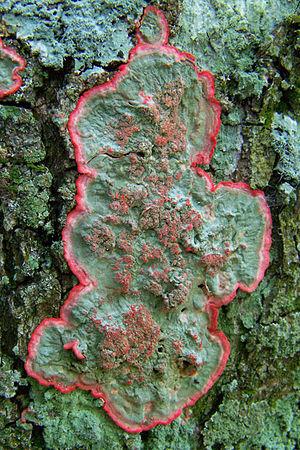
Les Arthoniales sont un ordre de champignons filamenteux. Il est monotypique dans sa classe.